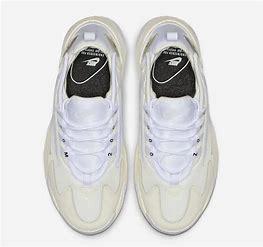
Brand: Nike
Model: Zoom 2K